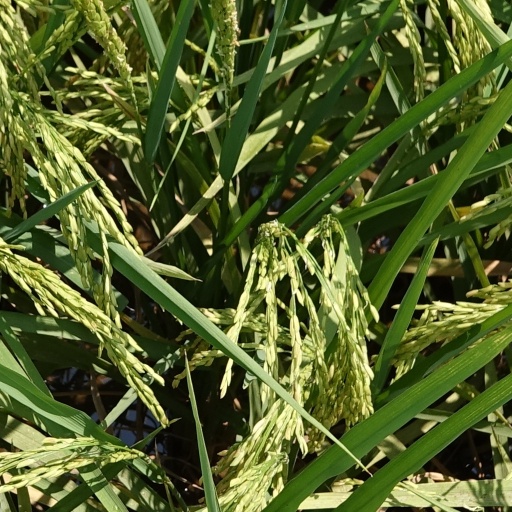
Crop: rice